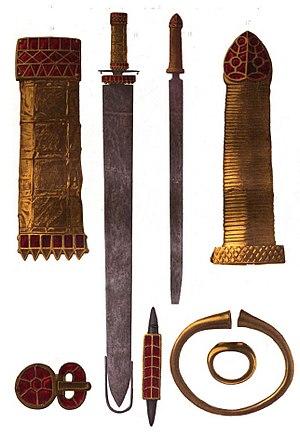
Quelques pièces du Trésor de Pouan - d'après Peigné-Delacourt
Achille Peigné-Delacourt, né à Troyes le 5 août 1797, décédé à Guise le 14 juin 1881, est un archéologue historien picard, correspondant de la Société des antiquaires de France, membre de l'Institut archéologique de Rome, membre de la Société des antiquaires de Picardie.
Le musée des beaux-arts et d'archéologie de la ville de Troyes en Champagne-Ardenne, officiellement appelé musée Saint-Loup, est le principal musée d'art et d'archéologie de la ville avec le musée d'art moderne.
Pouan-les-Vallées est une commune française, située dans le département de l'Aube en région Grand Est.